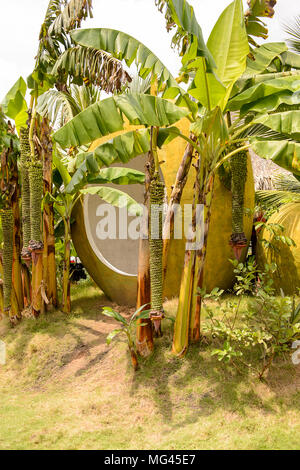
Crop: unknown
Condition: banana_panama_disease